William J. Fisk

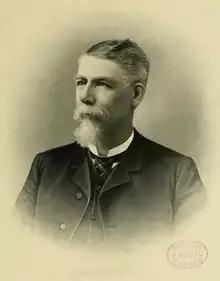
Portrait from "Fiske and Fisk Family" (1896)

William Justan Fisk (June 25, 1833March 1, 1909) was an American businessman, Republican politician, and Wisconsin pioneer. He served three years in the Wisconsin State Assembly (1875–1878), representing Brown County. He was a prominent banker in Green Bay and was one of the legislators responsible for the repeal of the railroad regulating Potter Law in 1875.